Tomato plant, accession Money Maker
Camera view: vertical (180 deg); turntable rotation: 270 degrees
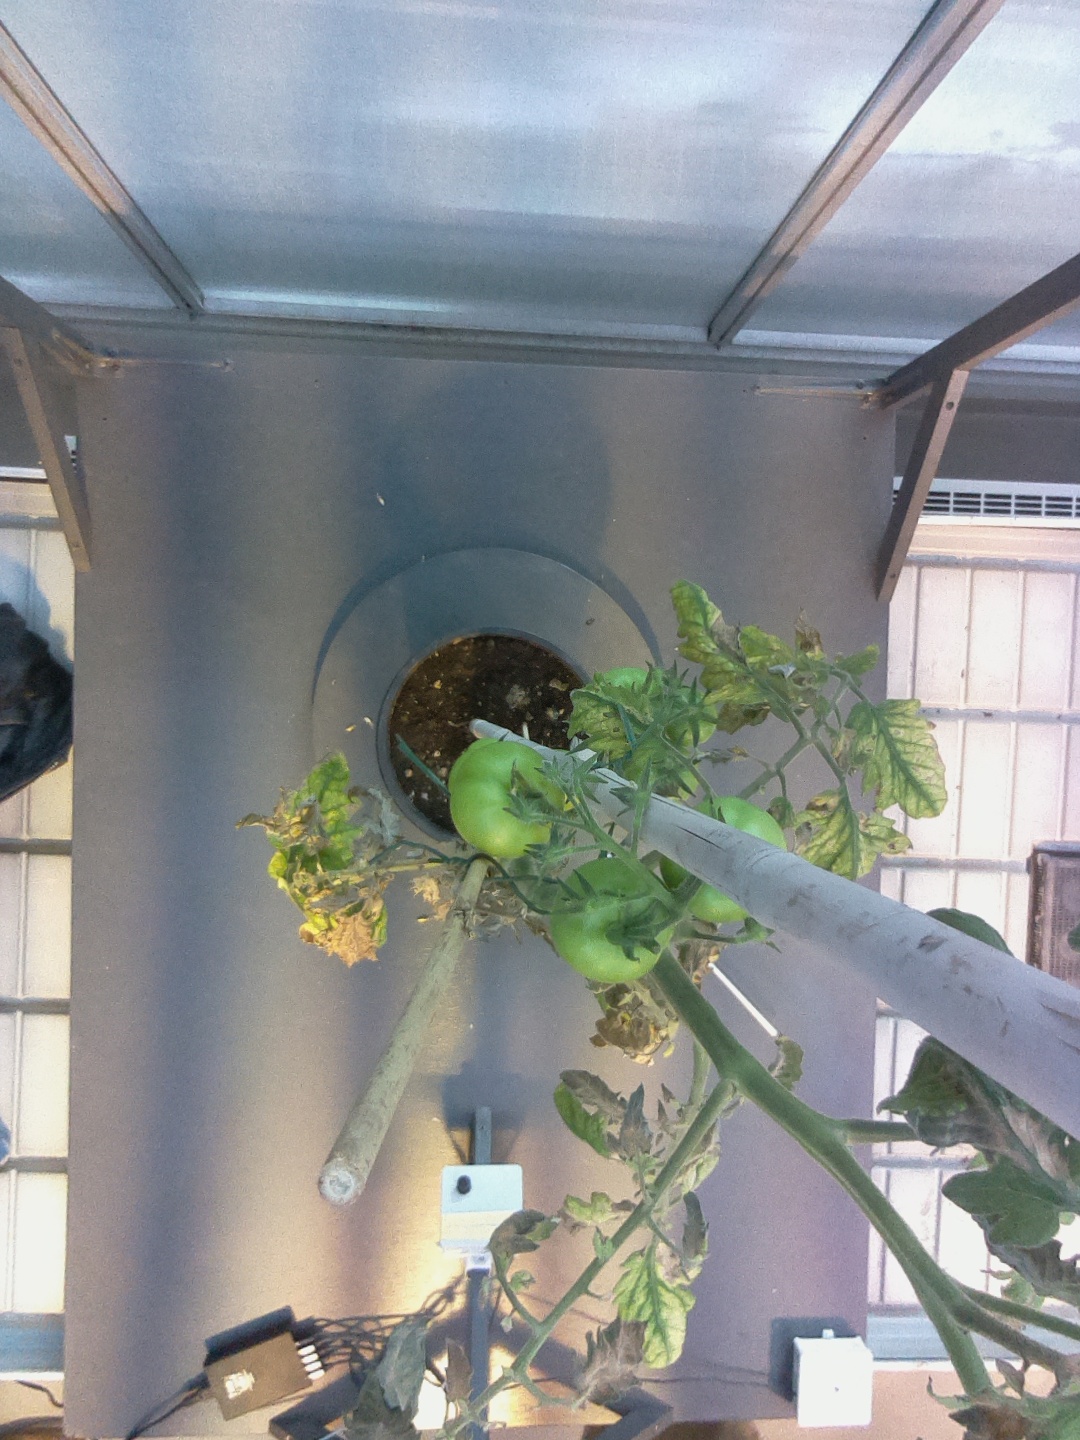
BBCH growth stage 76: 60%-70% of final fruit size